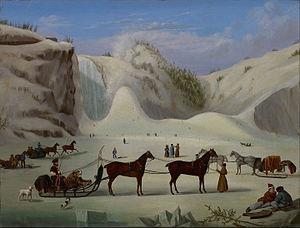
Les Chutes-Montmorency sont un des 35 quartiers de la ville de Québec, et un des cinq qui sont situés dans l'arrondissement de Beauport. Son nom provient des chutes Montmorency situées sur la rivière du même nom à la limite du quartier et de la ville de Boischatel.